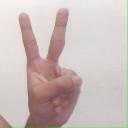
अक्षर: क